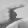
ASL letter: G